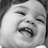
Emotion: happy